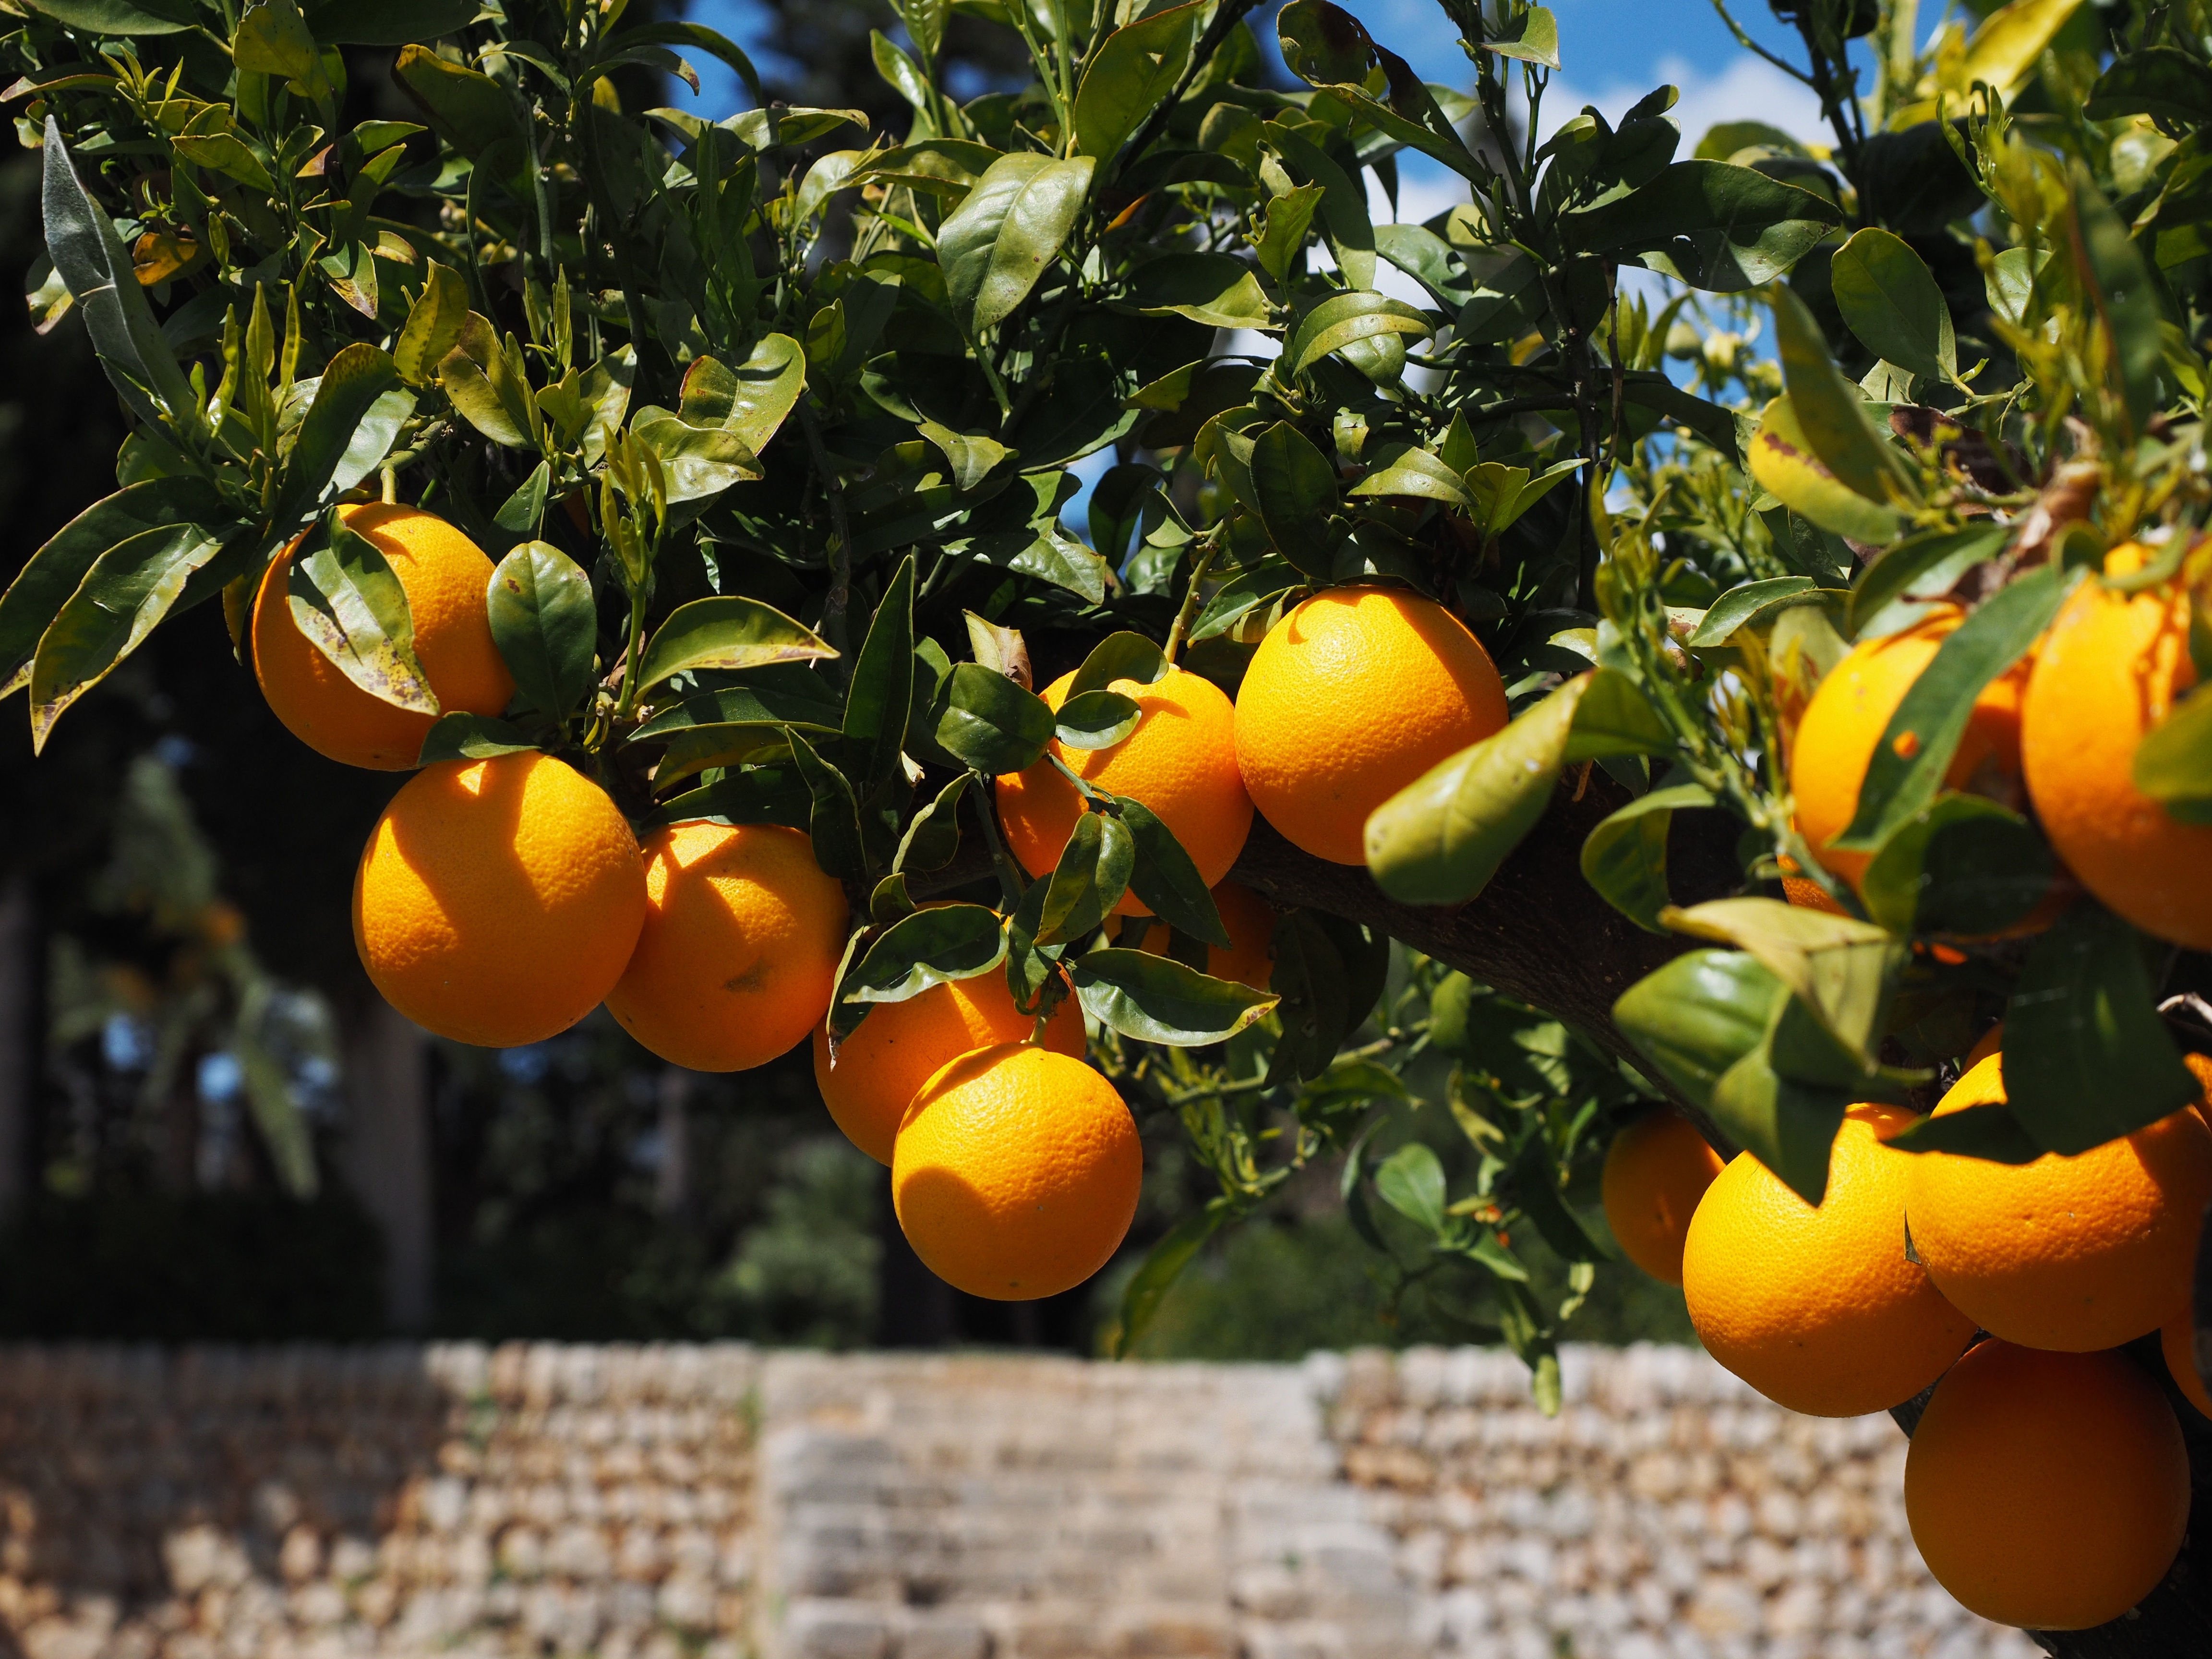
tree, branch, plant, fruit, sweet, flower, summer, ripe, bush, foliage, orange, orange tree, food, mediterranean, produce, yellow, healthy, delicious, aesthetic, tropical fruit, leaves, nutrition, fruit tree, periwinkle, fruits, tangerine, clementine, vitamins, frisch, oranges, diospyros, citrus, about, citrus fruits, flowering plant, fruity, vitaminhaltig, vitamin c, citrus tree, bitter orange, orange grove, diamond green, rutaceae, sweet oranges, mandarin orange, land plant, yuzu